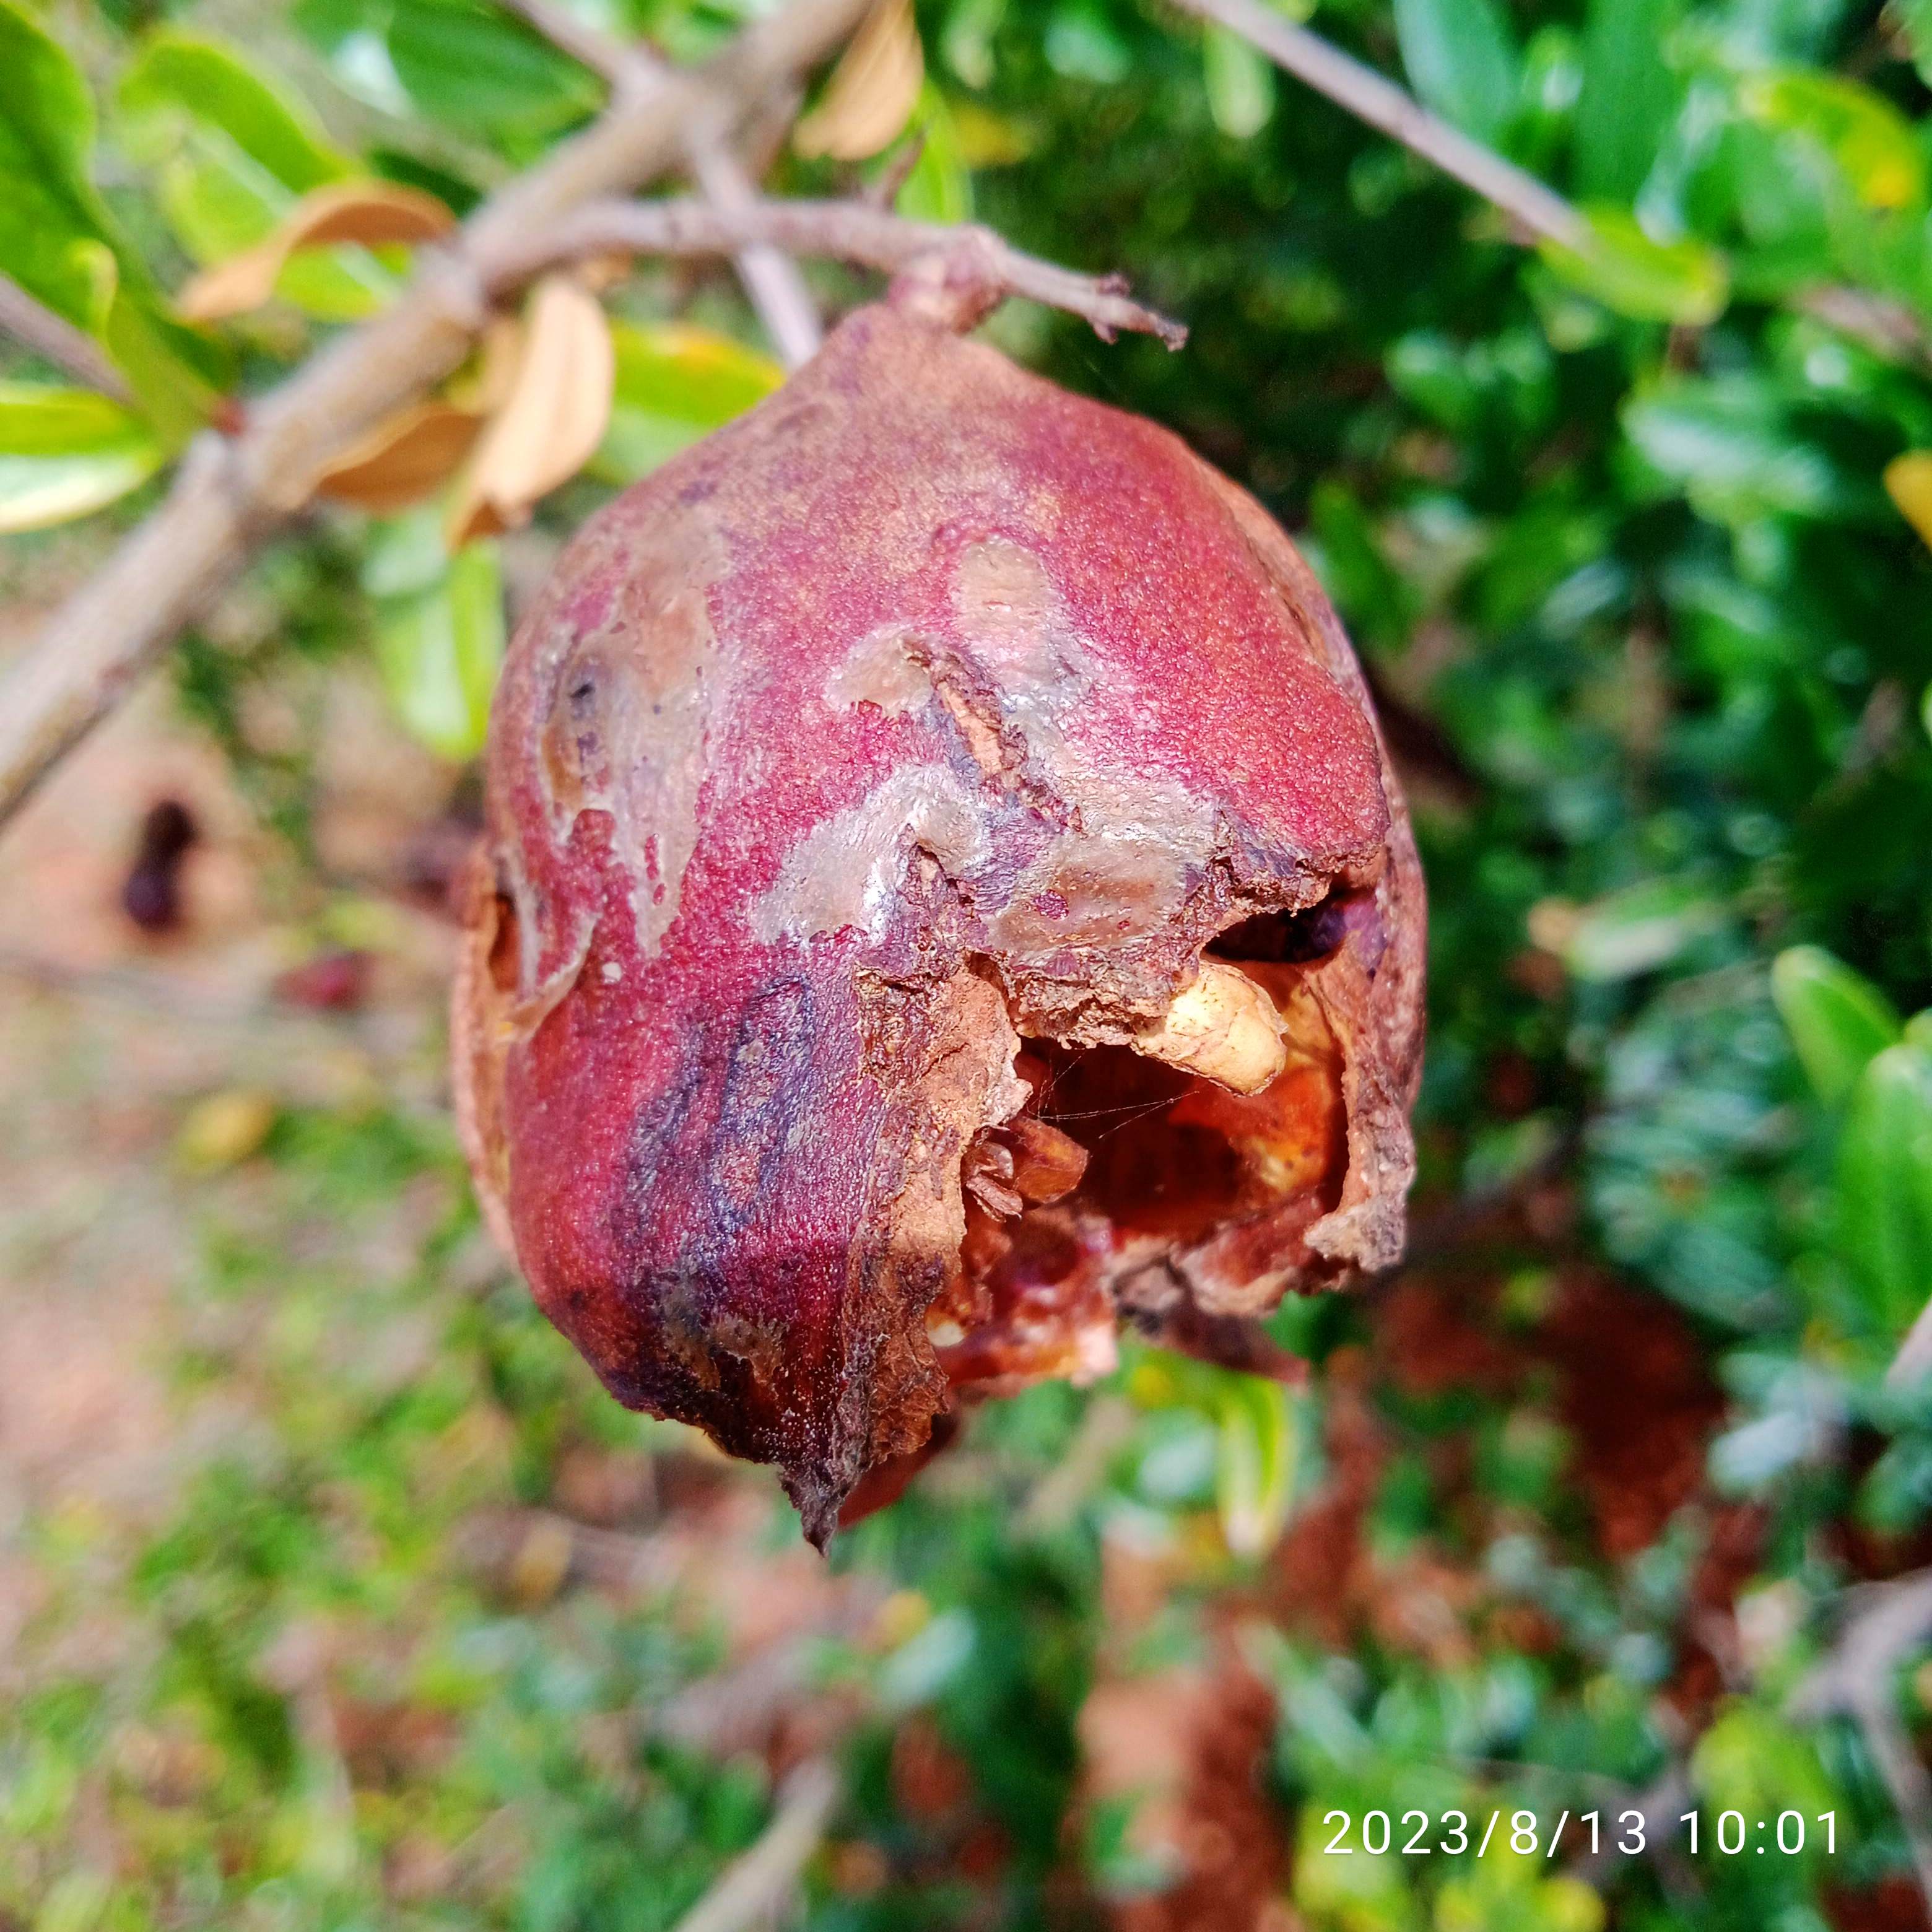
Label: Bacterial_Blight